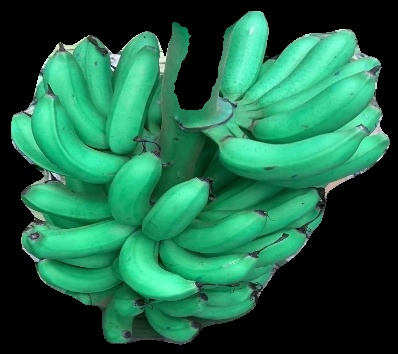
Variety: rasbale
Grade: grade1